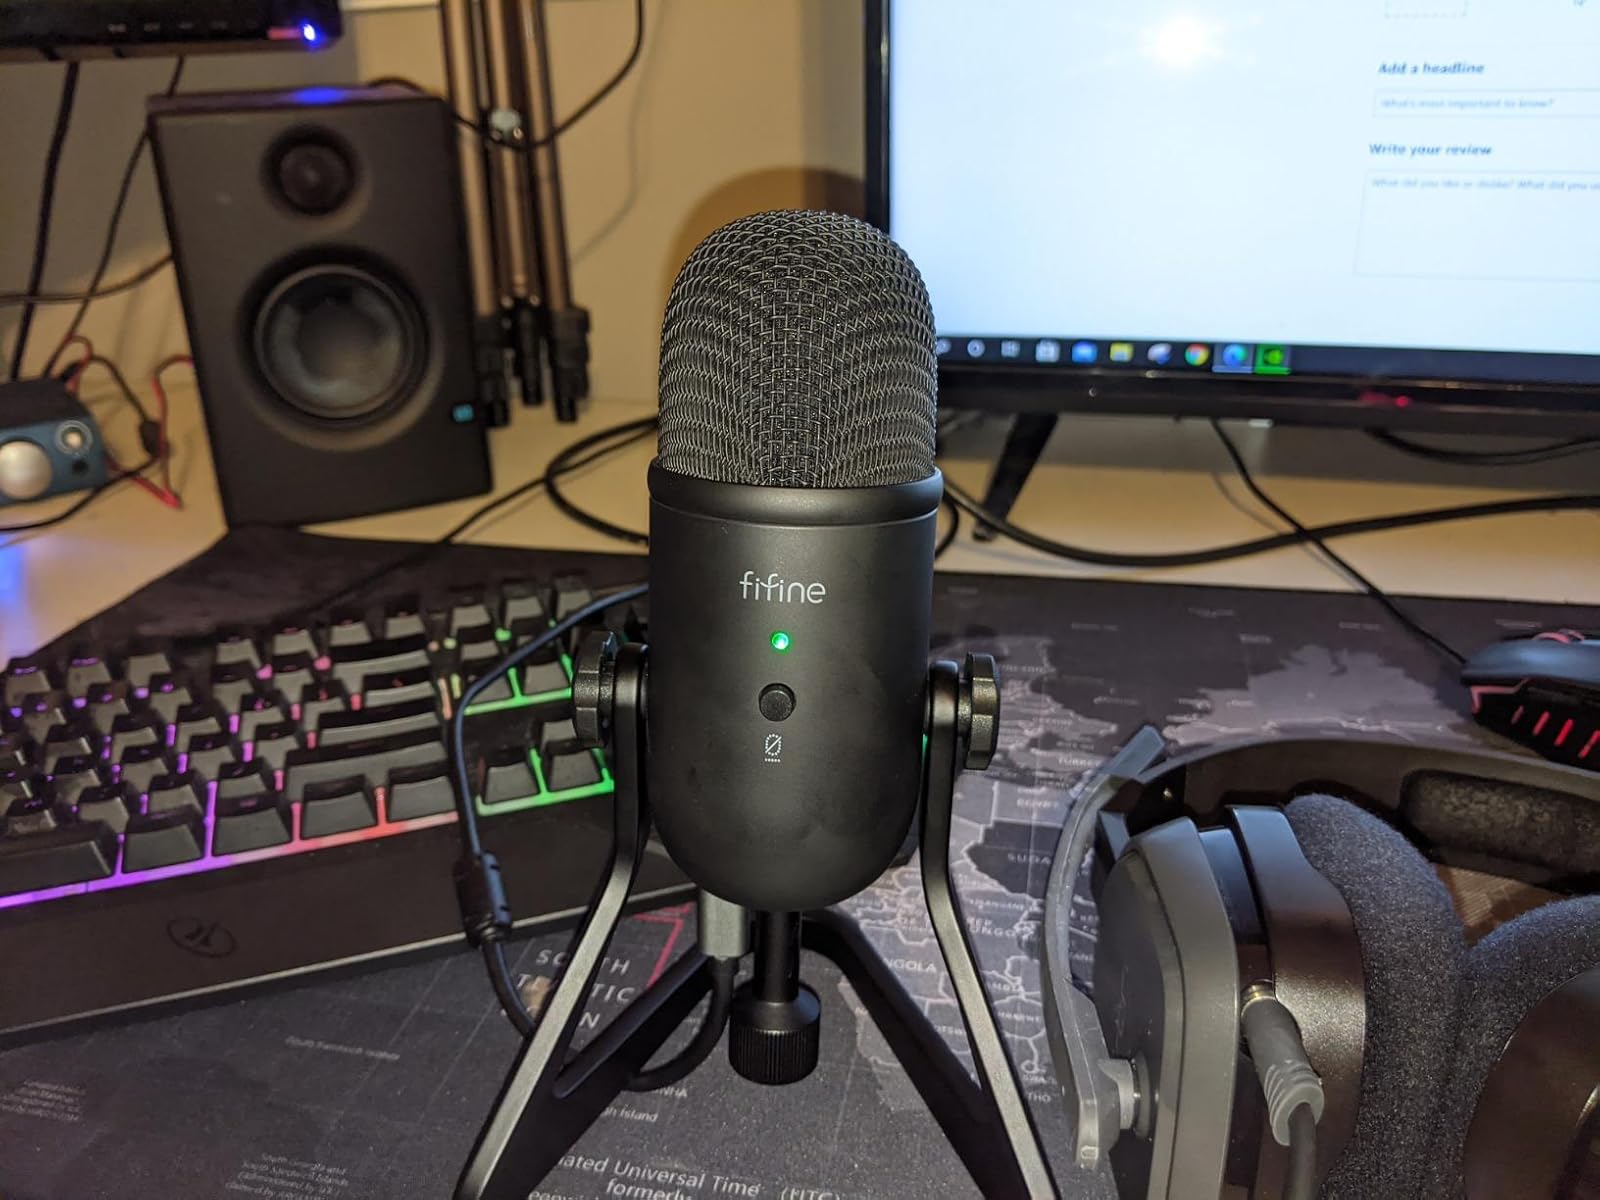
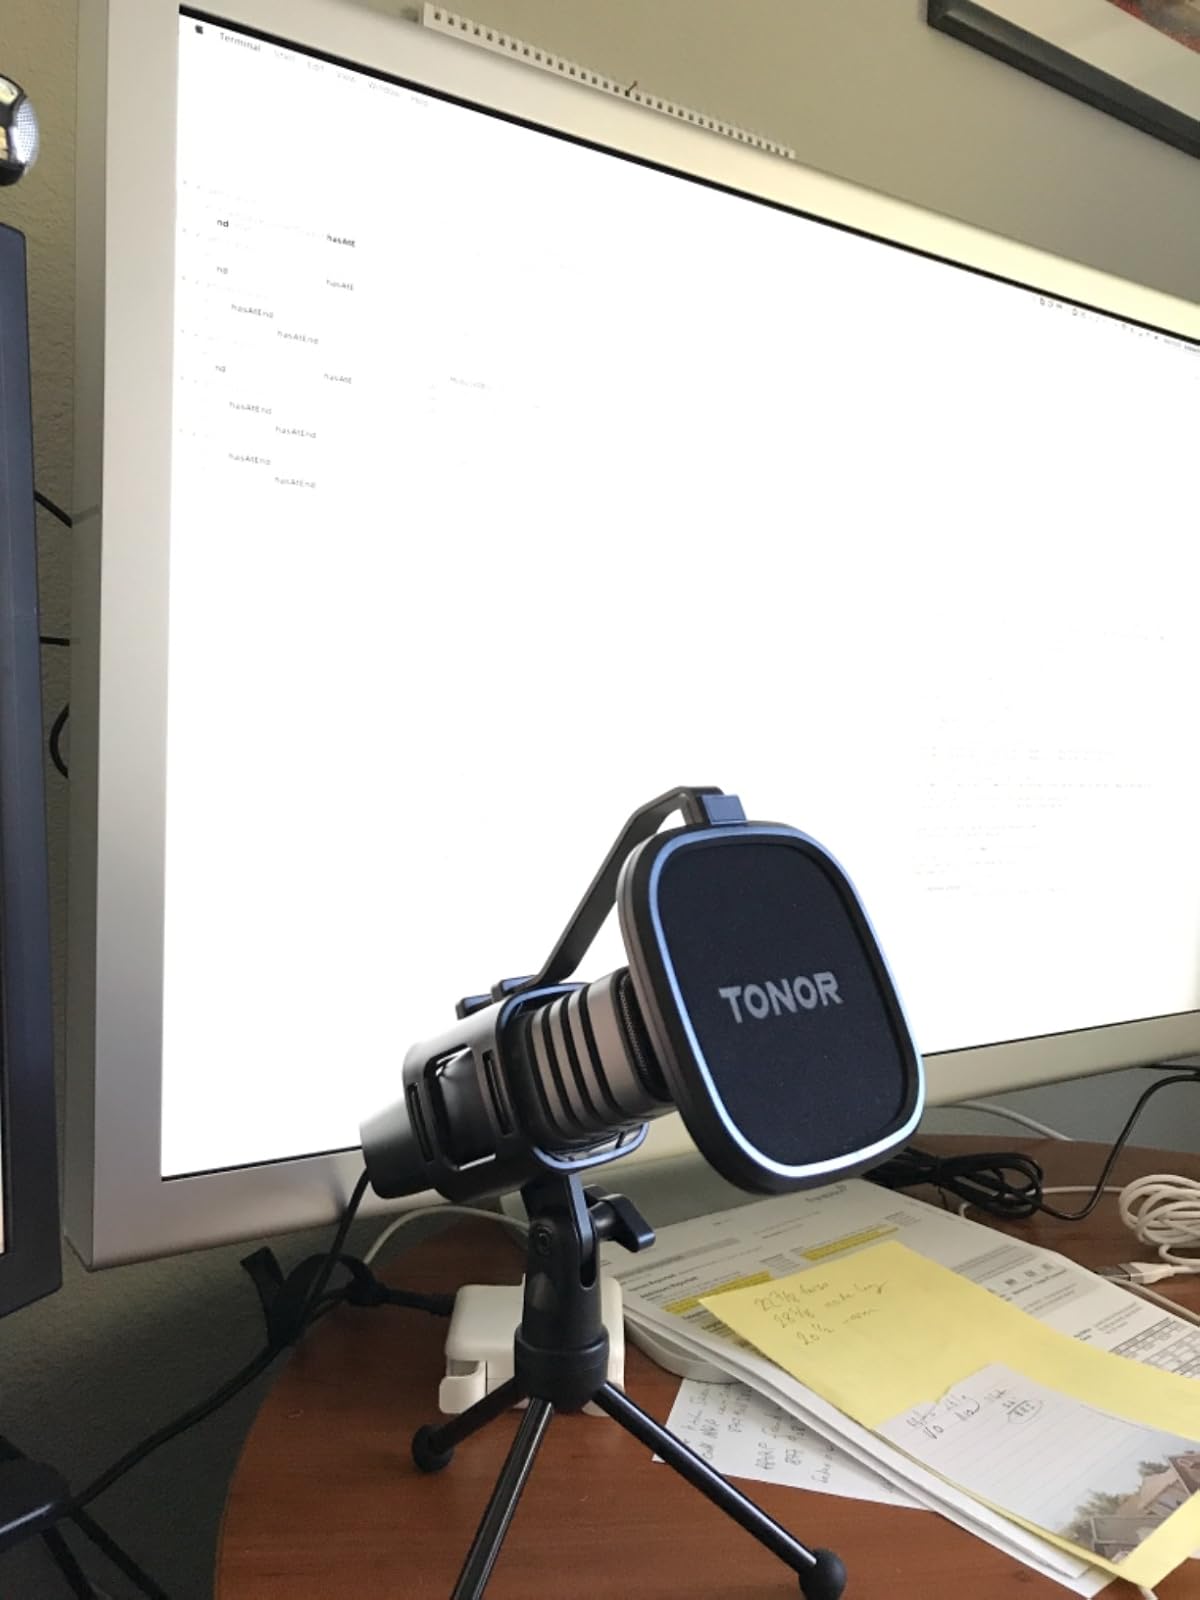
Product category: microphone
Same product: no